Hadar HaCarmel

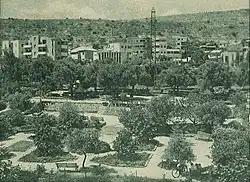
Binyamin Park in 1933

Hadar HaCarmel was founded before World War I. Shmuel Pevzner was one of the founders of the neighborhood and head of its development committee in 1922-1927.